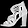
Label: Sandal